Describe the emotion expressed in this image:  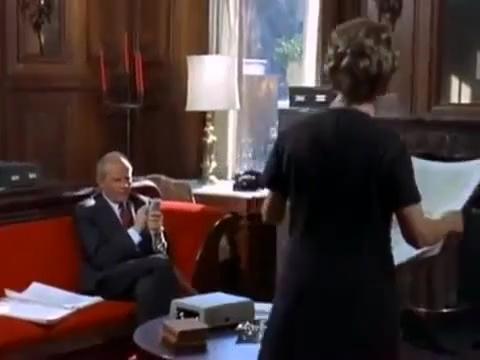
This person displays Suffering, valence and arousal with low intensity.